Kršan

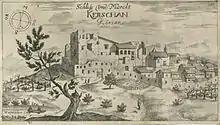
Kršan in an engraving from 1679.

The castle is first mentioned in 1274 as "Castrum Carsach", in a peace agreement between Aquileia patriarch Raimondo della Torre, and Count Albert I of Gorizia who in the conflict that started in 1268 during patriarch Gregorio di Montelongo conquered and destroyed the fortified settlement. It was abandoned until the 13th or early 14th century, when it was rebuilt by Heinrich III. Until 1374, when counts of Gorizia became extinct, it was in duality of governance, between the real masters Counts of Gorizia, and Aquileia church in which name the Counts ruled over the castle. When the counts extinct it wasn't returned to Aquleia patriarchs (the state Patria del Friuli), but was inherited by Habsburg family.